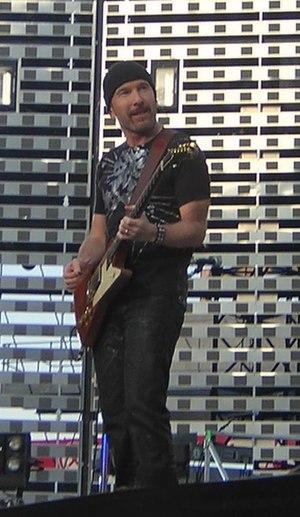
Ceci est une liste alphabétique des guitaristes ayant ou ayant eu une utilisation remarquable d'une Gibson. Compte tenu de l'immense popularité de ces guitares, ne seront retenus que les artistes ayant une influence au long cours sur la pratique de l'instrument, dont l'usage des modèles cités revêt une importance particulière et digne d'intérêt pour les modèles de la marque, ceux possédant un exemplaire particulièrement unique de guitare ou encore ceux pour qui il existe un modèle « Signature ».